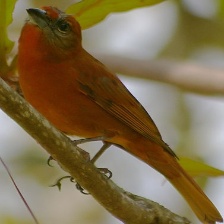
Species: HEPATIC TANAGER
Scientific name: PIRANGA FLAVA